Zambia

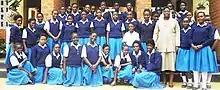
Pupils at the St Monica's Girls Secondary School in Chipata, Eastern Province

In Eastern Zambia the plateau which extends between the Zambezi and Lake Tanganyika valleys is tilted upwards to the north, and so rises imperceptibly from about in the south to in the centre, reaching in the north near Mbala. These plateau areas of northern Zambia have been categorised by the World Wildlife Fund as a large section of the Central Zambezian miombo woodlands ecoregion.